History of sport in France

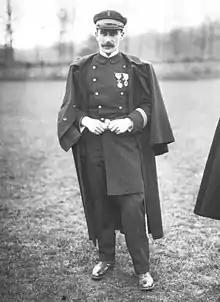
Georges Hébert, advocate of widespread participation in sports.

Horse racing has had dedicated press coverage in France since the 1820s, with major races established in the 19th century, including the Prix du Jockey Club (1836), the Prix de Diane (1843), and the Grand Steeple-Chase de Paris (1874). Horse racing was the dominant national sport until the rise of cycling, which gained popularity and media support by the end of the century. Since the 1830s, professional rowing competitions were held on the Seine, and footraces offered cash prizes as early as 1853. Professionalism, a practice dating back to ancient Greece and Rome, was integral to French sport until the mid-1880s, when Georges de Saint-Clair and Ernest Demay promoted the "purification" of athletics, resulting in a ban on betting on athletic races.